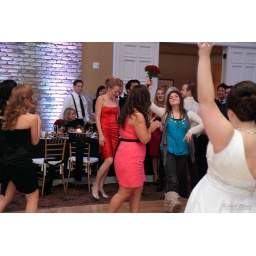
The girl in blue got it.